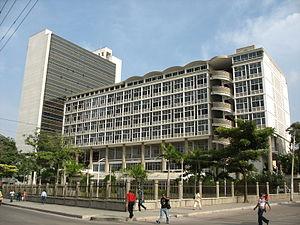
Cet article liste les monuments nationaux du département d'Atlántico, en Colombie. Au 6 novembre 2019, 24 monuments nationaux étaient recensés.